Augustan poetry

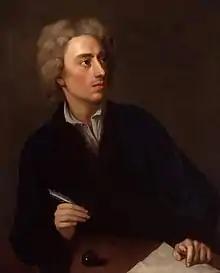
Alexander Pope, the single poet who most influenced the Augustan age.

The entire Augustan age's poetry was dominated by Alexander Pope. Since Pope began publishing when very young and continued to the end of his life, his poetry is a reference point in any discussion of the 1710s, 1720s, 1730s or even 1740s. Furthermore, Pope's abilities were recognized early in his career, so contemporaries acknowledged his superiority, for the most part. Indeed, seldom has a poet been as publicly acknowledged as a leader for as long as was Pope, and, unlike the case with figures such as John Dryden or William Wordsworth, a second generation did not emerge to eclipse his position. From a technical point of view, few poets have ever approached Alexander Pope's perfection at the iambic pentameter closed couplet ("heroic verse"), and his lines were repeated often enough to lend quite a few clichés and proverbs to modern English usage. However, if Pope had few rivals, he had many enemies. His technical perfection did not shelter him from political, philosophical or religious opponents, and Pope himself was quarrelsome in print. His very technical superiority led Pope to injudicious improvements in his editing and translation of other authors. However, Pope and his enemies (often called "the Dunces" because of Pope's successful satirizing of them in "The Dunciad" of 1727 and 1738) fought over central matters of the proper subject matter for poetry and the proper pose of the poetic voice, and the excesses and missteps as much as the achievements, of both sides demonstrated the stakes of the battle.